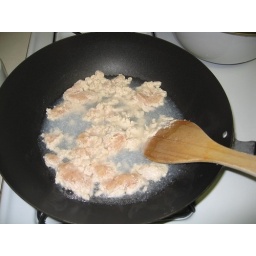
Add in ground chicken until it cooked thouroughly